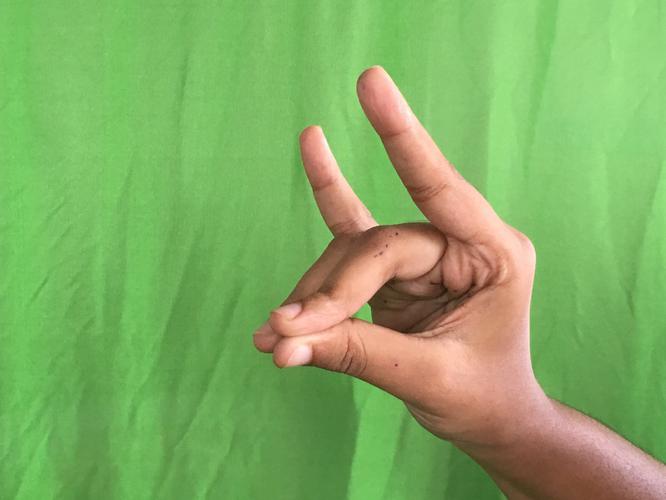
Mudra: Simhamukham
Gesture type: single_hand